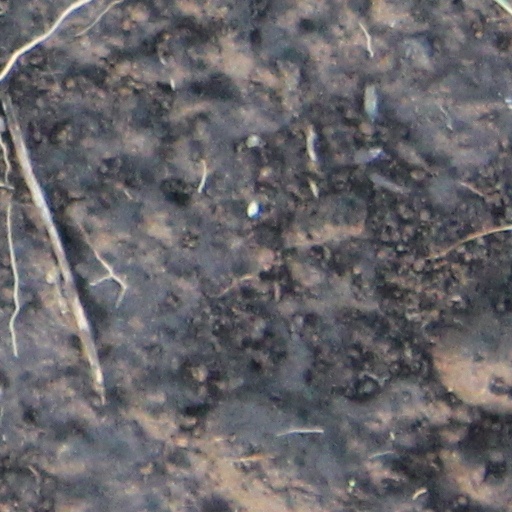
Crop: wheat